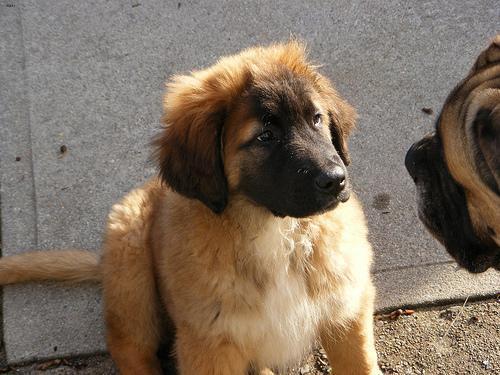
leonberger